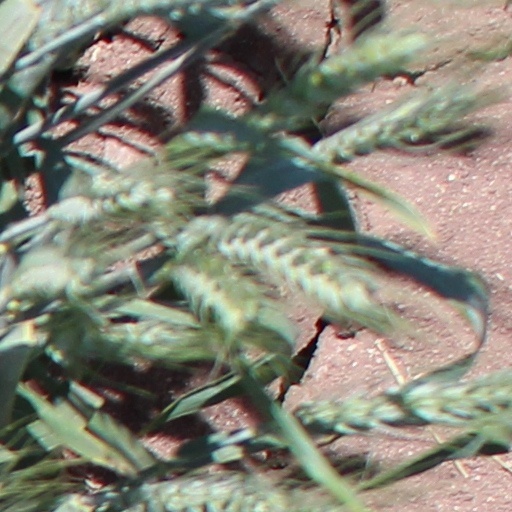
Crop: wheat